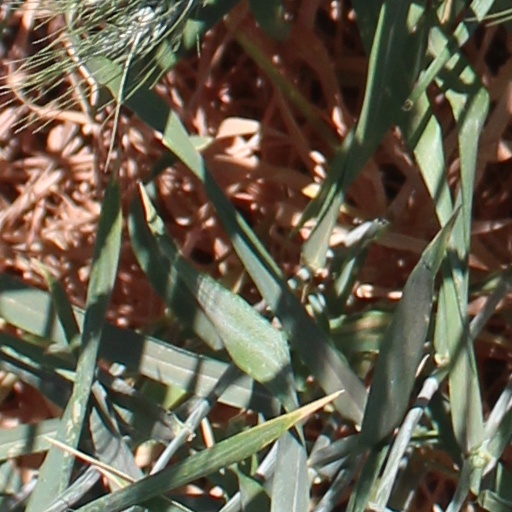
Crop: wheat